Tusi Pisi

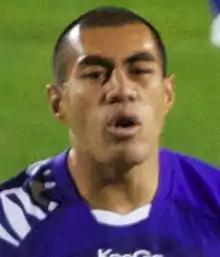
Pisi in 2011

Tusi Pisi (born 18 June 1982) is a Samoan former international rugby union player who played at various levels in Europe, Japan and New Zealand. His position was fly half, but he had also played at centre and full back.